Pikysyry campaign

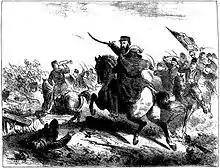
The Baron of Triunfo at the combat over the Surubí-i stream in the 26th of September of 1868.

After Humaitá was evacuated, various possibilities for a new defensive line were evaluated, and a new position was chosen behind the Pikysyry river. It began to be occupied on September 1868. This new position had several strengths: troops attacking it from the south (where the allied army was) would cross marshy, uninhabited and thorny terrain to reach it; it was anchored on its western end by a narrowing of the Pikysyry into the Paraguay river which is overlooked by a tall hill, Angostura. Any attackers who tried to flank the position would have to march across the hilly landscape that exists from Pikysyry to the north, which was also defensible. This made it so that the position was only exposed to attack through the narrow streams that cross it. North of it was Villeta, an important settlement which served as a supply hub and port.